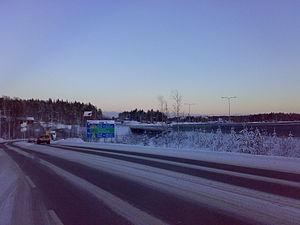
Les routes régionales de Finlande sont les artères du réseau routier de la Finlande.